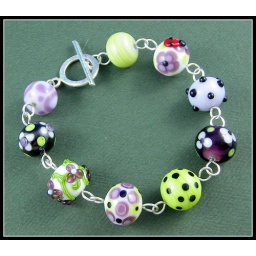
Handmade lampwork art glass beads and sterling silver bracelet by BeadCrazed